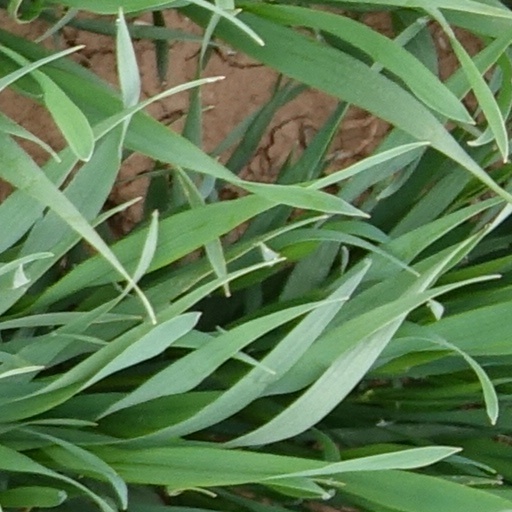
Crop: wheat